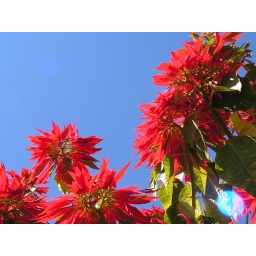
Poinsettias against the clear blue skies of San Pedro La Laguna, Guatemala. December.